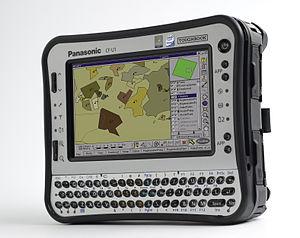
l'ordinateur de terrain durci (Panasonic CF-U1) avec logiciel pour la cartographie et la collecte des données Field-Map[2].
Panasonic Corporation est un grand groupe japonais spécialisé dans l'électronique grand public, et pour les professionnels. Il est basé à Osaka, au Japon.
Un ordinateur renforcé, ou ordinateur durci, est un ordinateur destiné à être utilisé dans des conditions difficiles voire hostiles et à résister à différentes agressions extérieures telles que des chocs, des projections de liquides, des poussières ou des températures extrêmes.
Field-Map est un nom de marque de l'Institut de recherche sur les écosystèmes forestiers. Il est utilisé pour un ensemble de produits logiciels et matériels pour la cartographie. Ces outils proposent une solution pour la cartographie des écosystèmes forestiers en temps réel et la collecte des données lors des examens sur le terrain. L'application travaille avec la base de données relationnelle multi-niveaux et est capable de communiquer avec des périphériques externes tels qu'un GPS, un télémètre laser et un inclinomètre.